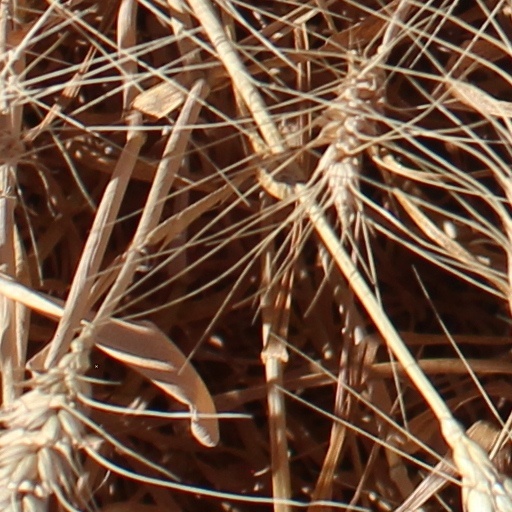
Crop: wheat